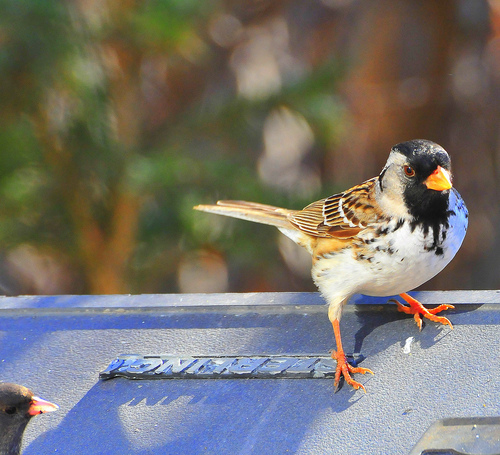
the bird is colorful with small beak when compared to the body, reddish feet, black throat and white belly.
this bird has black head nd throat, solid white breast ,belly and tarsus, and orange and black wings with a white wingbar.
this bird has brown and white wingbars with a white belly and black crown.
a small bird that has a white belly, and an orange bill.
this bird has a speckled belly and breast with a short pointy bill.
the is colorful bird has a orange beak with orange feet
this bird has a bright orange bill and feet with orange, black and white covering the rest of its body.
this bird is very colorful with a white chest, stripped wings, a black crown and a yellow beak.
this interesting bird has orange and black wings, some black speckles, a white belly and a splash of black from the crown to the throat.
this white bellied bird has a black crown, black throat, short yellow beak, and yellow and brown wings.
Species: Harris Sparrow